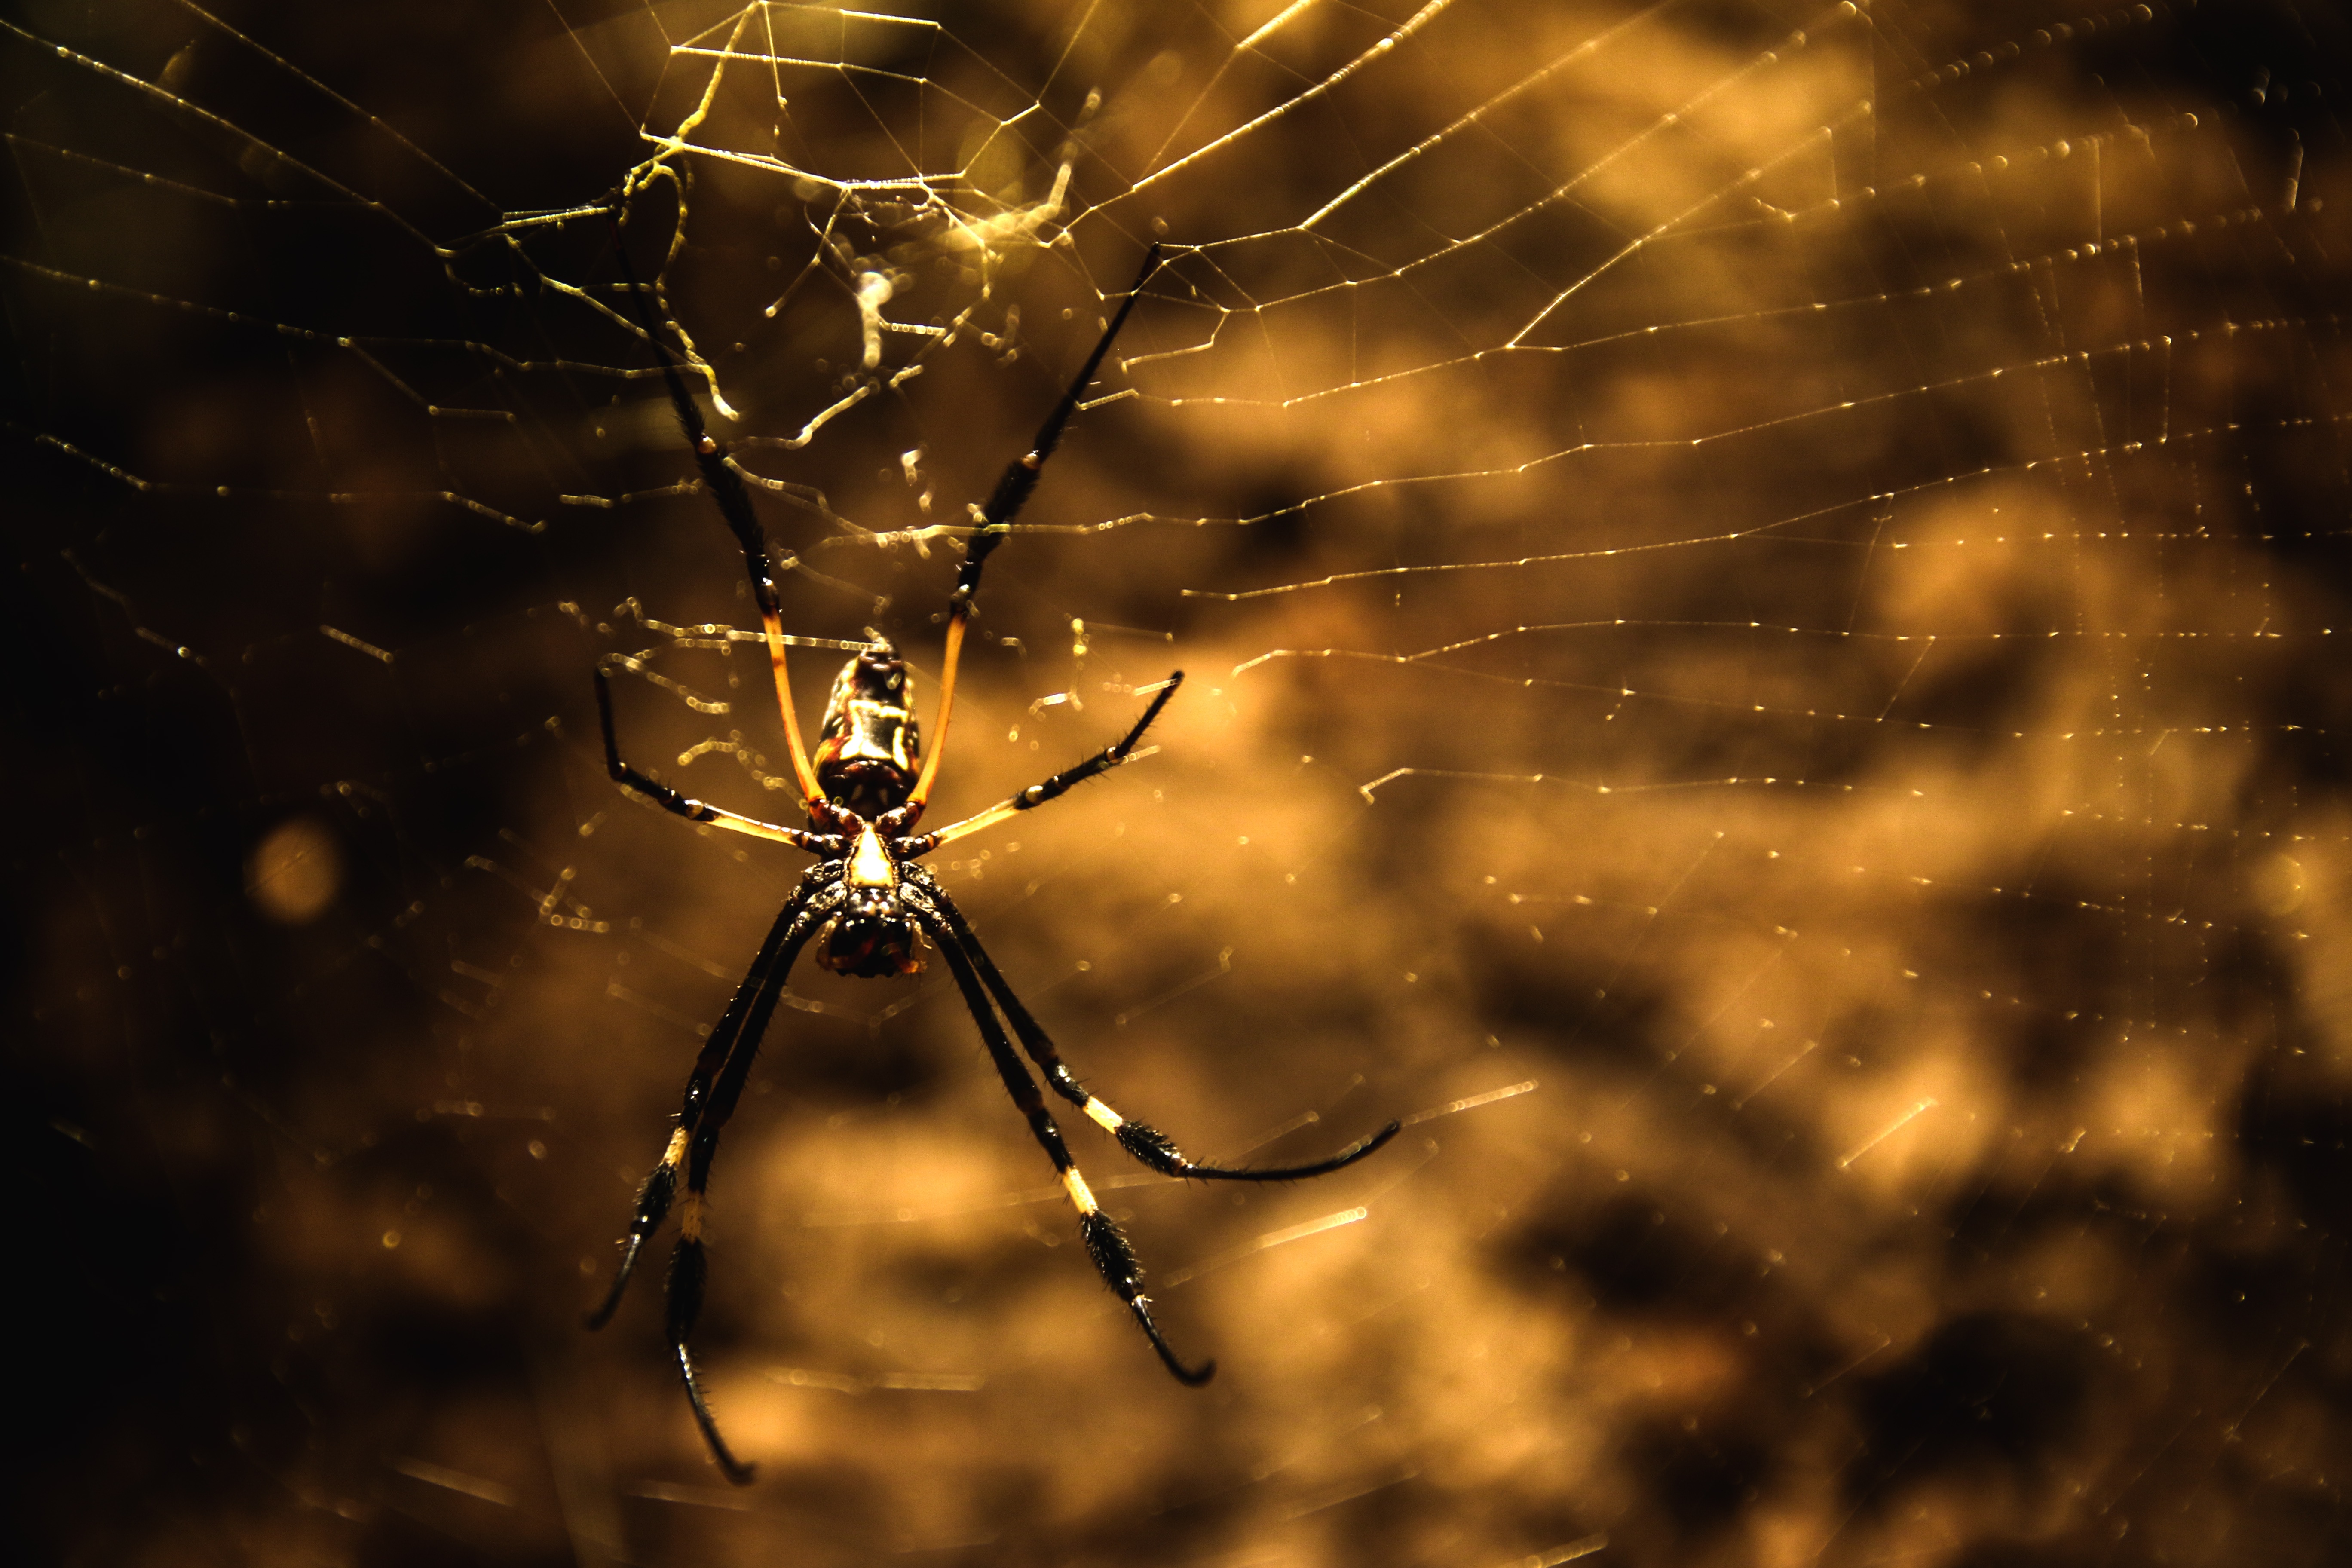
reflection, close, fauna, invertebrate, spider web, cobweb, start, close up, spider, arachnid, network, macro photography, arthropod, araneus, spider silk, orb weaver spider